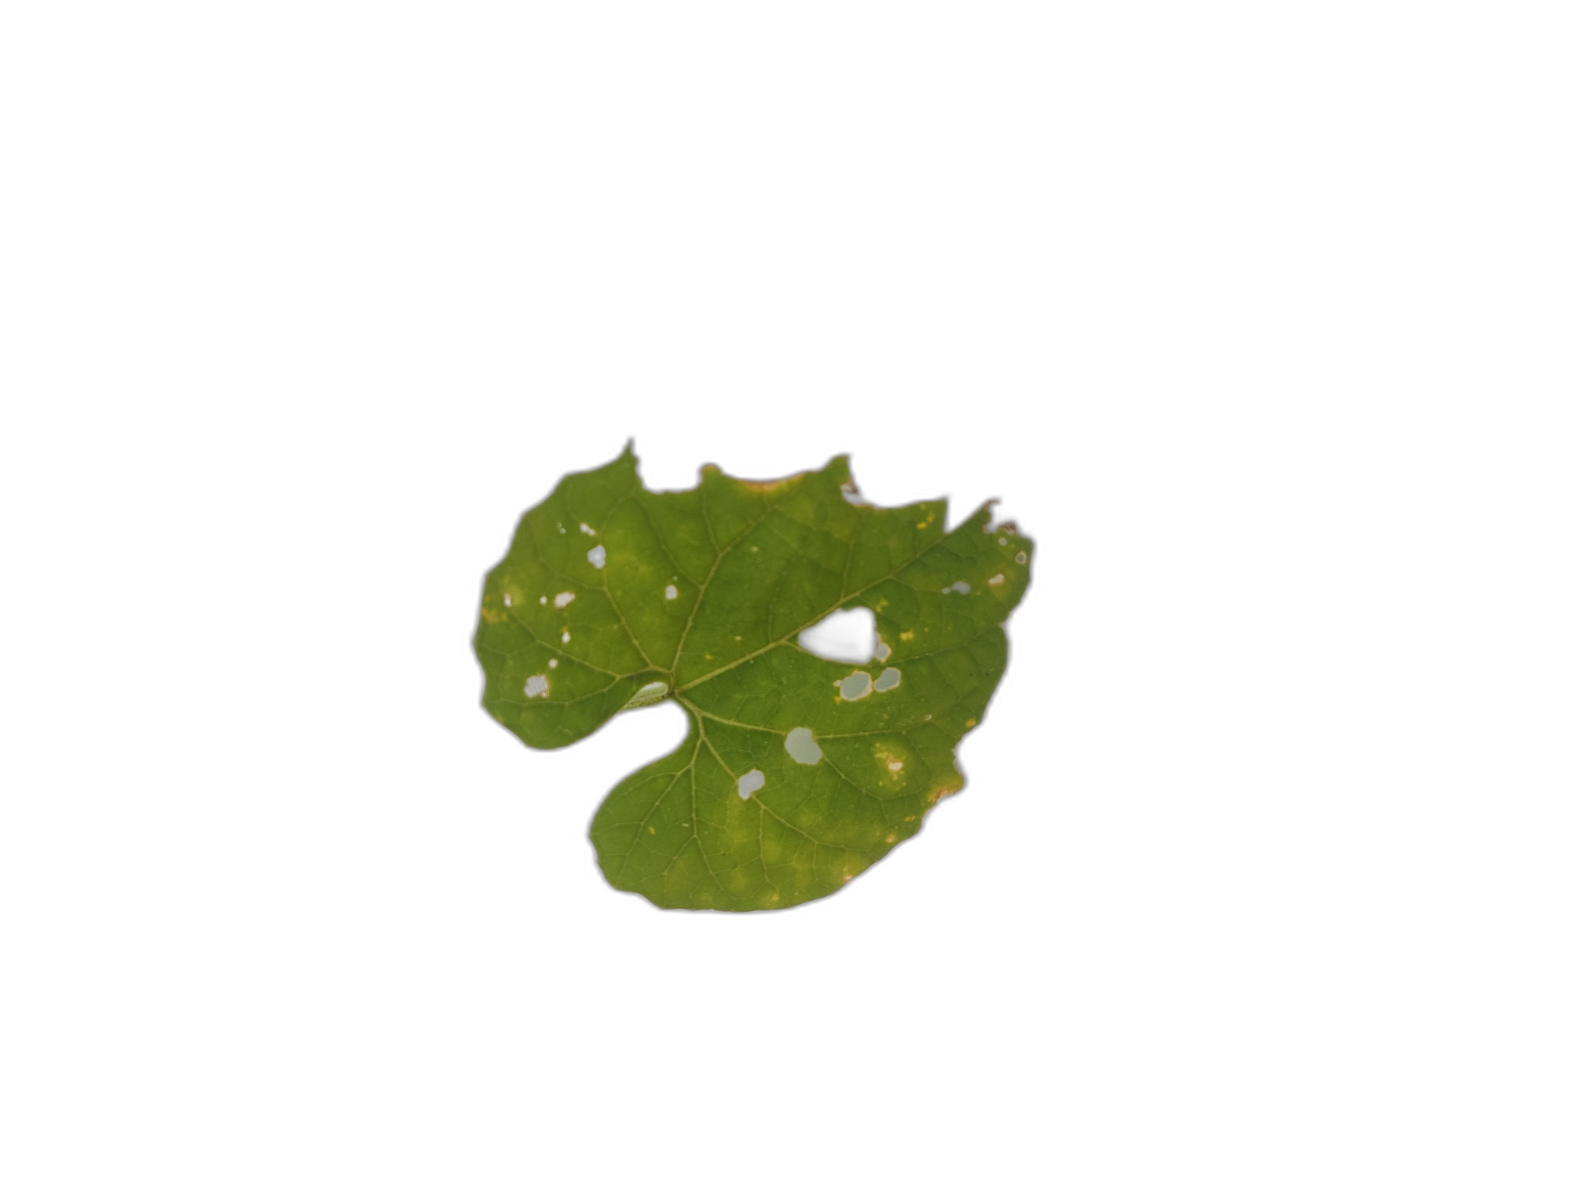
Crop: Zucchini
Label: Angular_Leaf_Spot